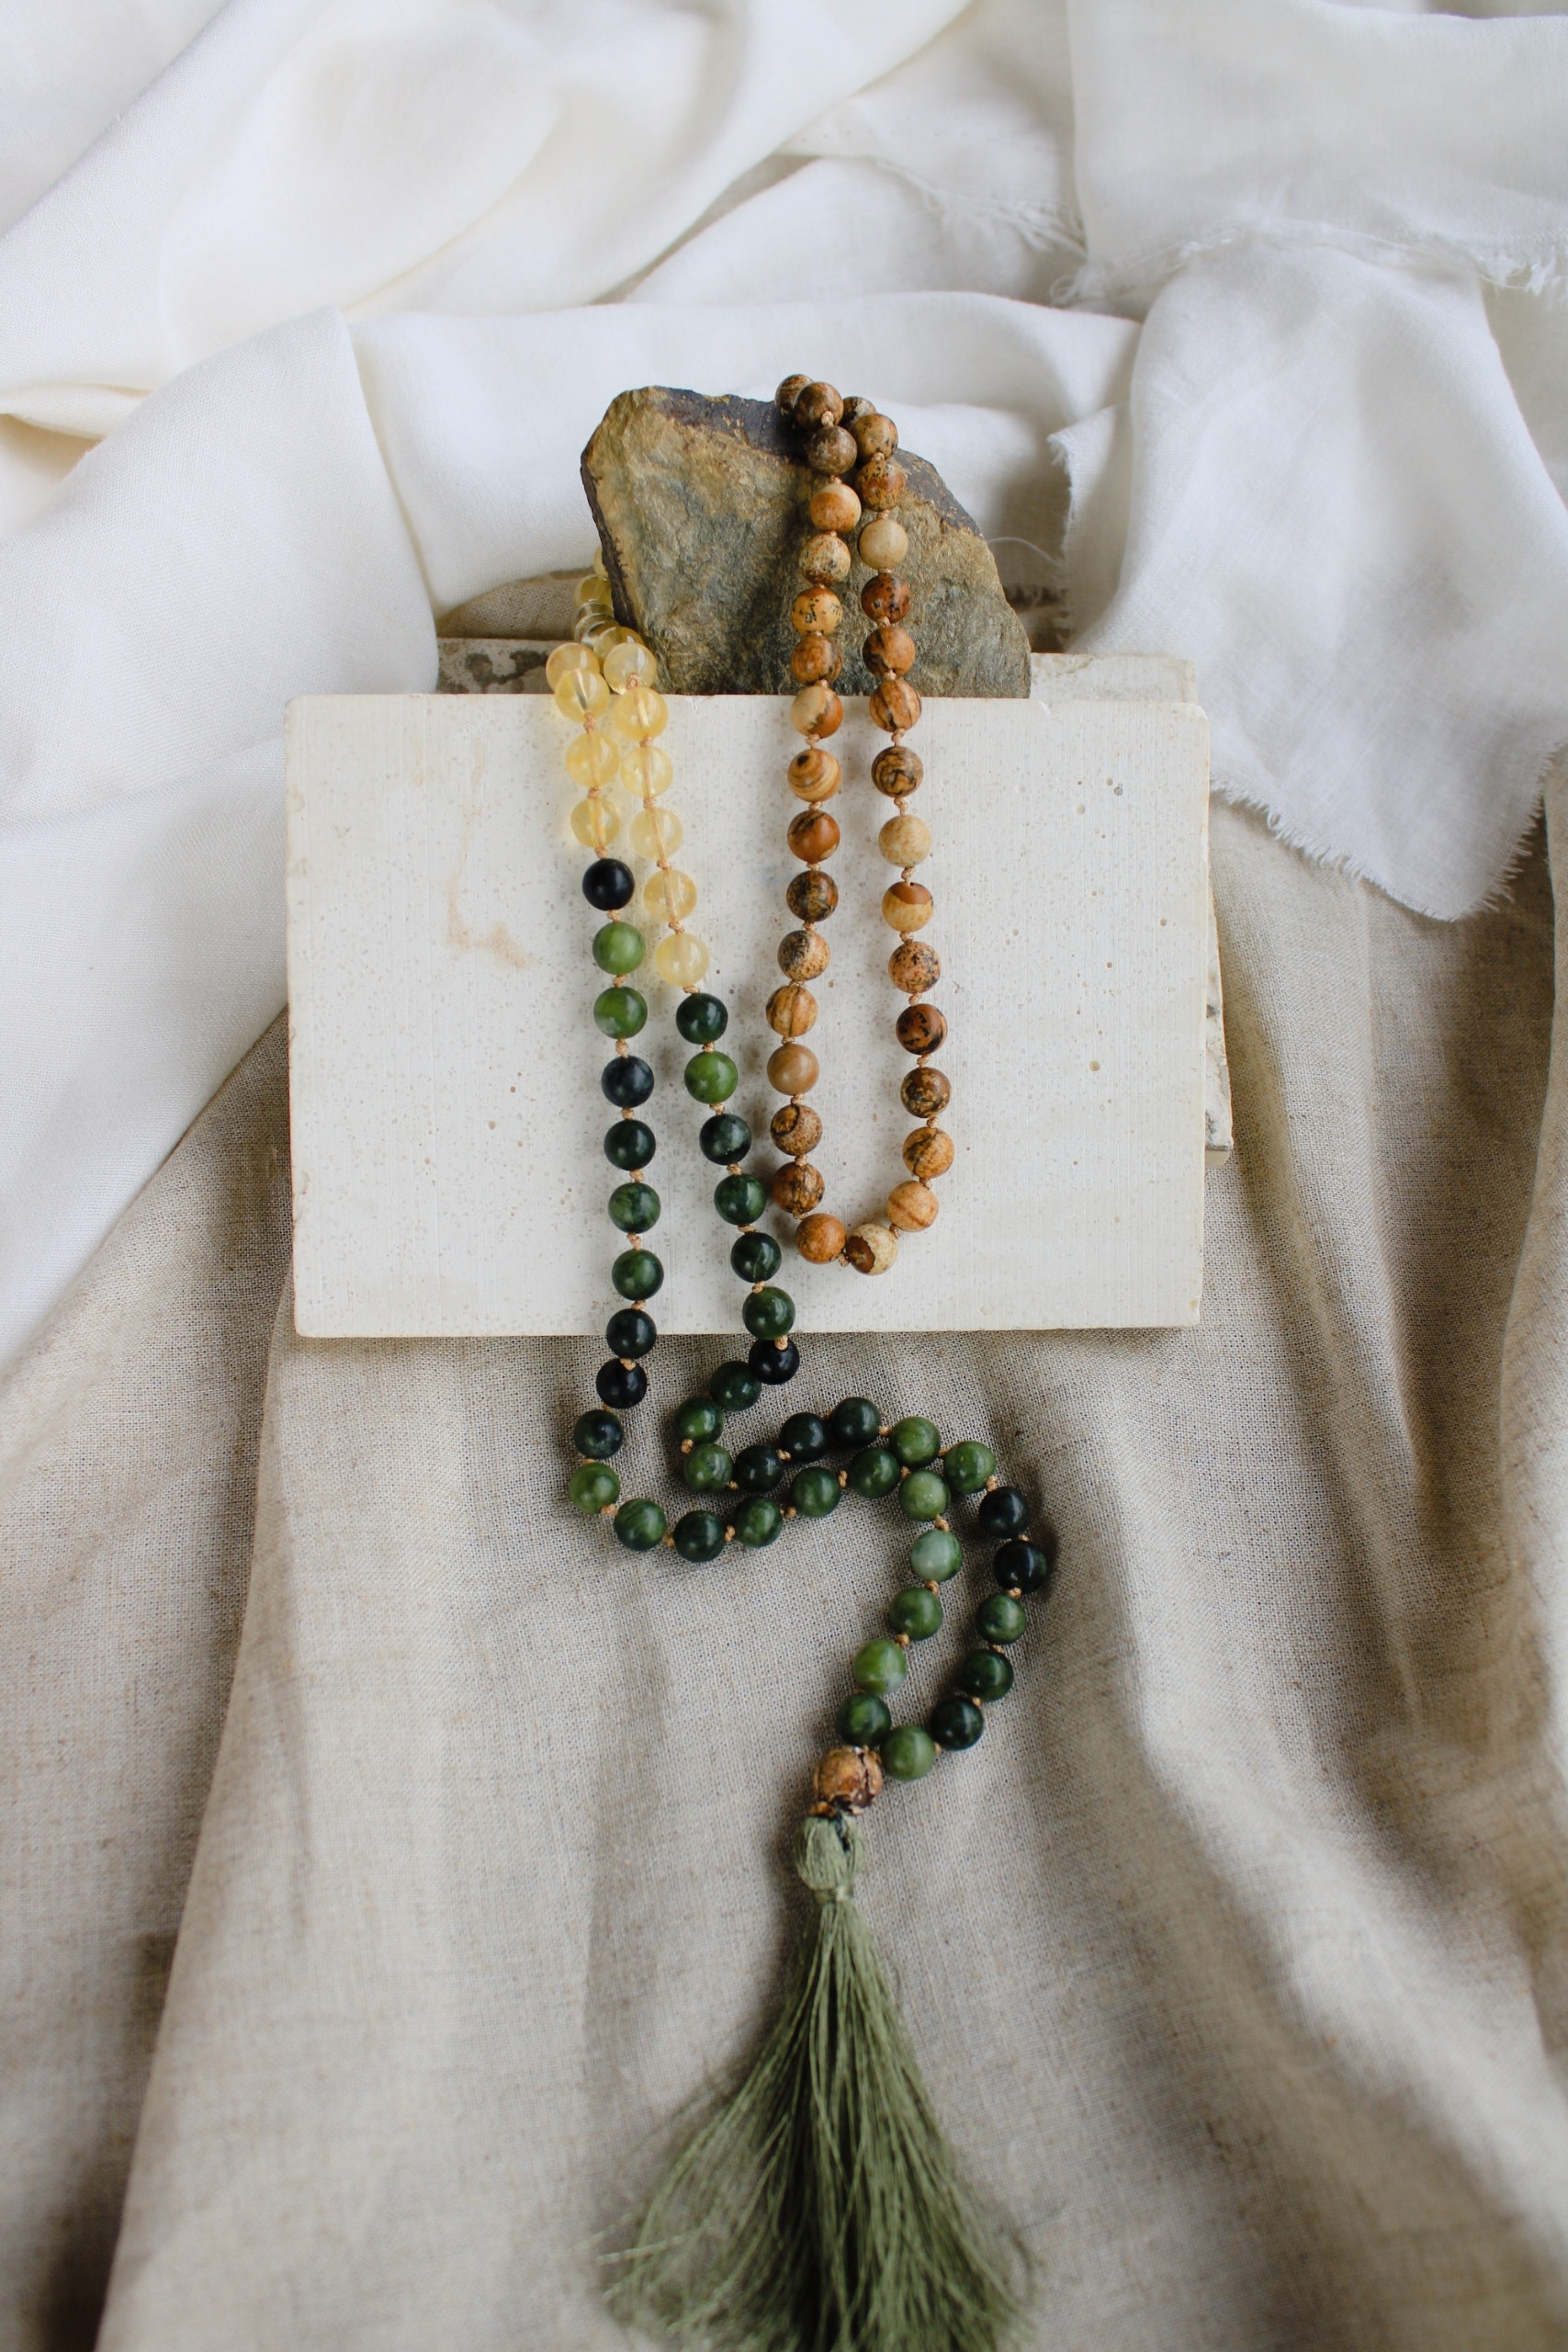
ornaments, outerwear, neck, sleeve, body jewelry, collar, jewellery, religious item, fashion design, font, cross, rectangle, fashion accessory, linens, necklace, chain, fur, pattern, uniform, gold, metal, top, wedding ceremony supply, jewelry making, room, knot